Pied crow

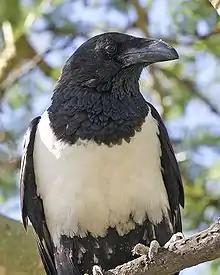

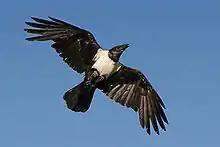
In flight

Pied crows are generally encountered in pairs or small groups, although an abundant source of food may bring together large numbers of birds. The species behaves in a similar manner to the hooded and carrion crows. In Dakar, birds have been observed mobbing passing ospreys and snake eagles, but avoiding black kites.